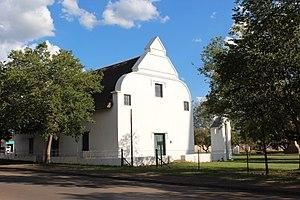
Lydenburg est une ville d'Afrique du Sud, située dans le Transvaal dans la province de Mpumalanga. Lydenburg fut également la capitale de la République sud-africaine de Lydenburg de 1856 à 1860.